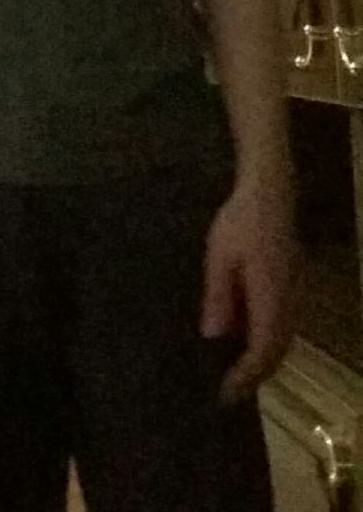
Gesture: no_gesture